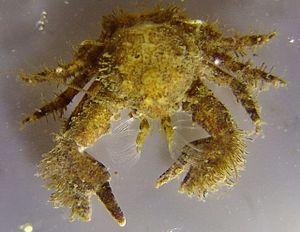
Porcellana est un genre de crabes de la famille des Porcellanidae. Ces espèces sont souvent appelées « crabes porcelaine », même si ce sont en réalité des galathées.
Les Porcellanidae sont une famille de crustacés décapodes vivant dans tous les océans du globe à l'exception des océans Arctique et Antarctique. Ces espèces sont souvent appelées « crabes porcelaine », même si ce sont en réalité des galathées.